Bait (2019 film)

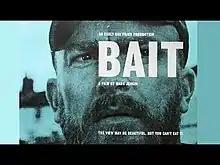
Theatrical release poster

Bait is a 2019 British drama film written and directed by Mark Jenkin. Starring Edward Rowe as a struggling fisherman, the film deals with the tensions that arise between locals and tourists in a Cornish fishing village against a backdrop of second homes, short-term lets, and gentrification. The film is interpreted as a critique of precarity.